My Day

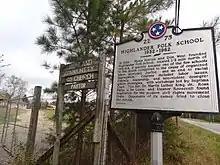
The Highlander Folk School historical marker, located half a mile north of tee school's location. The historical marker commemorates the school's commitment to economic justice, organized labor, and an end to racial segregation.

Education for racial minorities also played a key role in Eleanor Roosevelt's "My Day" column. On June 17, 1958, Roosevelt visited the Highlander Folk School in Monteagle, Tennessee. With the presence of Myles Horton, one of the school's founders, and James Stokely, author of "Neither Black Nor White", Roosevelt supported this school's mission and belief that education is a tool for social change. Over the years, the school has been paramount in many political movements, including the southern labor movements in the 1930s and the Civil Rights Movement from the 1940s to 1960s. During the school's foundational years, Highlander Folk School focused on organizing unemployed and working people, training union organizers and leaders across the South, and fought labor segregation by holding its first integrated workshop in 1944. In her "My Day" entry on the Highlander Folk School, ER praised the extended budget for the school's program, the new educational opportunity it provided African American youth, and the future employment opportunities where "Negro and white work side by side."